Ceremonial use of lights

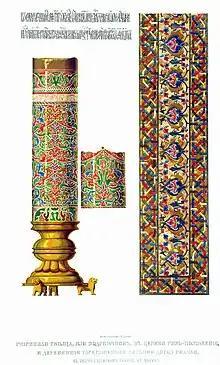
Russian Orthodox Church candle

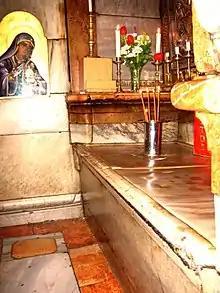
Tomb of Jesus, inside the Edicule. Church of the Holy Sepulchre, Jerusalem. This is where the Holy Fire manifests itself.

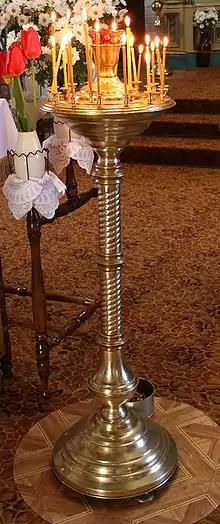
Candlestand in an Eastern Orthodox church.

In the Eastern Orthodox Church and those Eastern Catholic Churches which follow the Byzantine Rite, there is a large amount of ceremonial use of light.